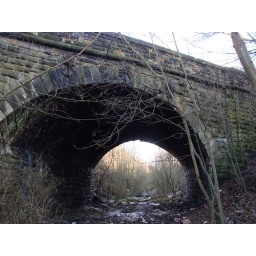
Another road bridge over the track bed at Castleford.